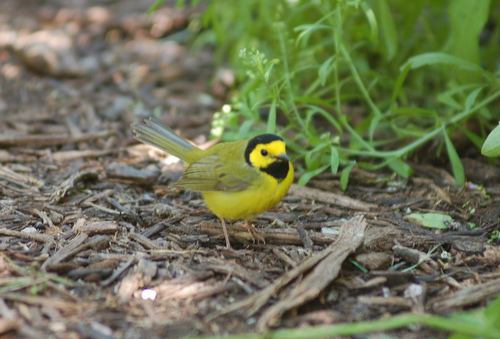
the bird has a yellow breast and belly ass well as a black throat.
a little yellow bodied bird with black crest and throat and darker yellow wing and tail feathers.
this bird has a yellow breast and supercillary, black throat patch, black crown and green-yellow primaries and rectrices.
this small yellow bird has green and black accents on its wings, and black patches on its head and throat.
yellow belly bird with green back and secondaries, and black throat and crown.
the bird is bright yellow in color and has a throat that is black in color.
this small, round bird's bright yellow face contrasts its black crown, throat, and beak.
a small yellow bird with a black head but bright yellow face, with some grey in the wings and tailfeathers with more muted yellow there.
the bird has a black throat, yellow belly and breast and small bill.
this bird has yellow breast and face with a black crown and throat, with green covering the back and feathers.
Species: Hooded Warbler